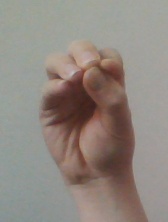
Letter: ha